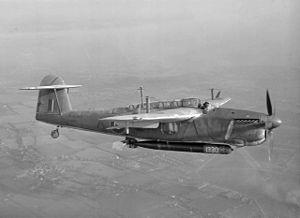
Le Fairey Barracuda est un bombardier-torpilleur/bombardier en piqué de l'aéronavale britannique, utilisé durant la Seconde Guerre mondiale. Il fut le premier appareil de ce type construit entièrement en métal. Destiné à remplacer les vieillissants biplans Fairey Swordfish et Fairey Albacore, il joua un rôle important dans l'attaque du cuirassé allemand Tirpitz et était connu pour son allure insolite lorsqu'il avait les ailes repliées.